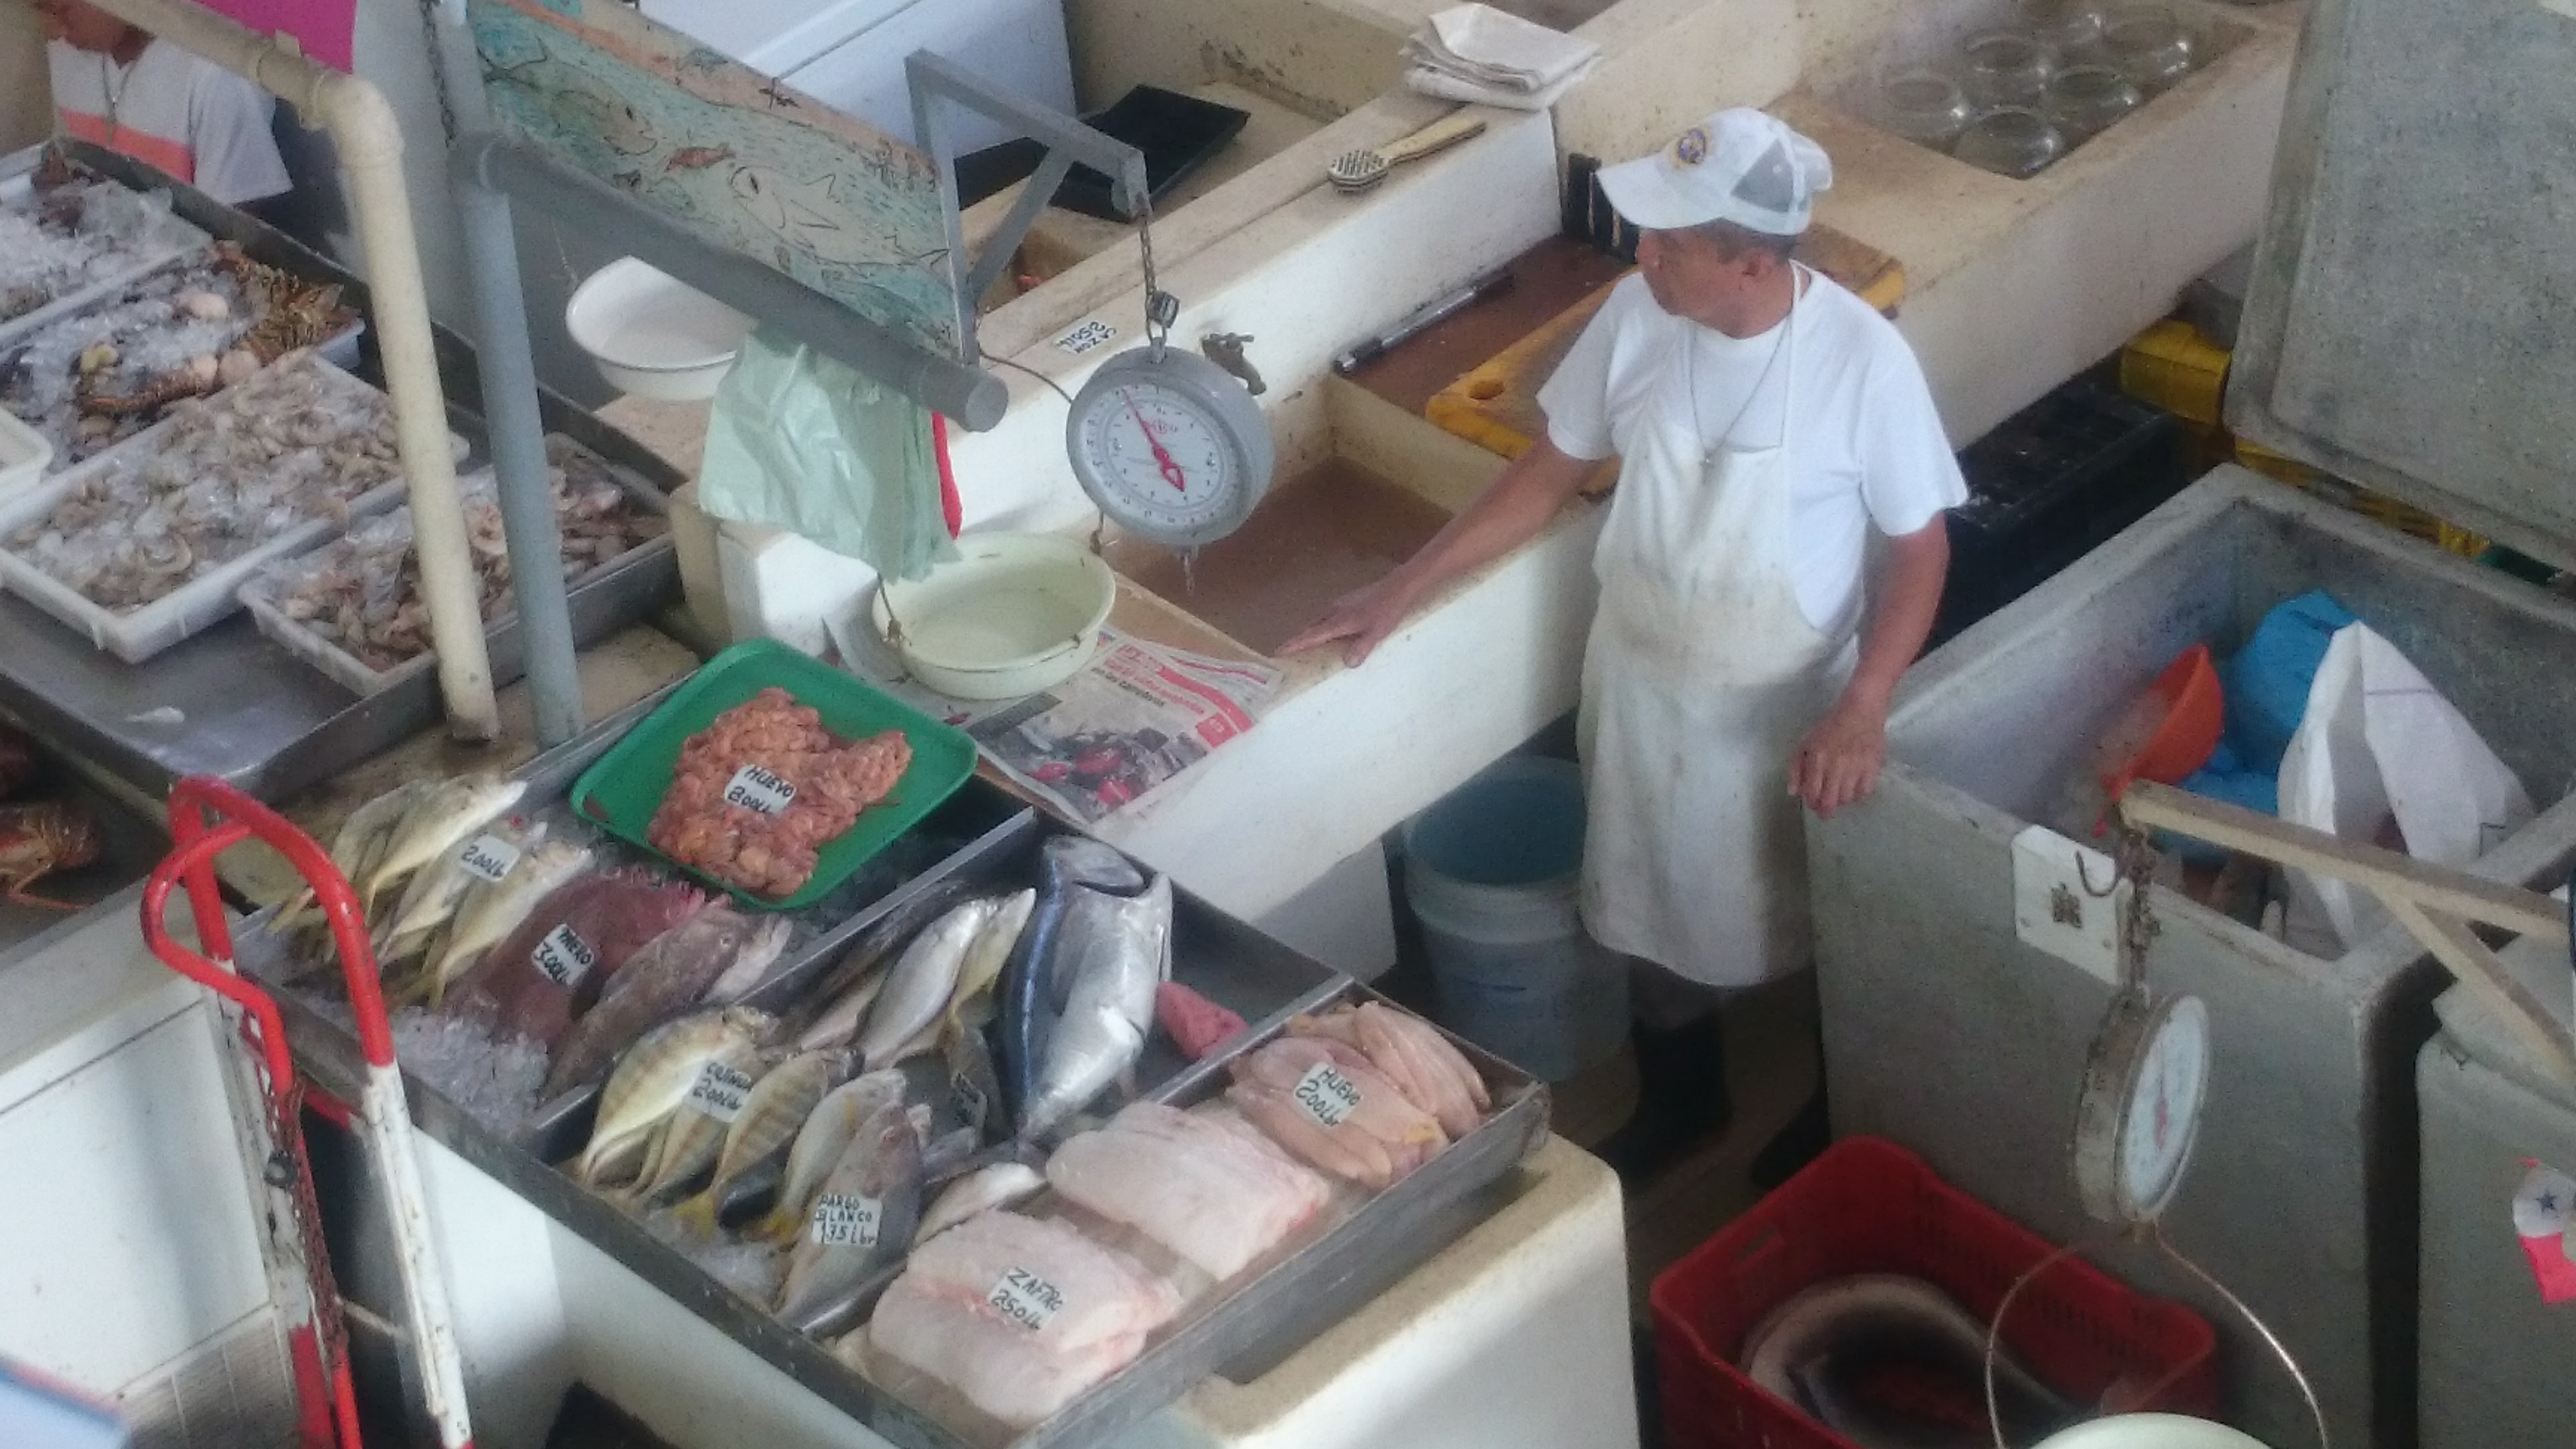
waste, food processing